Lau (band)

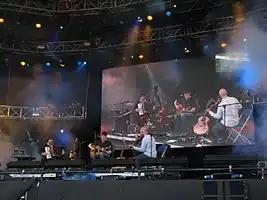
Lau at the 2011 Cropredy Festival

Lau is a British folk band from both Scotland and England, formed in 2005. Named after an Orcadian word meaning "natural light", the band is composed of Kris Drever (guitar, vocals), Martin Green (accordion, piano, electronics) and Aidan O'Rourke (fiddle). To date, the band has released five studio albums, several EPs, and two live albums.